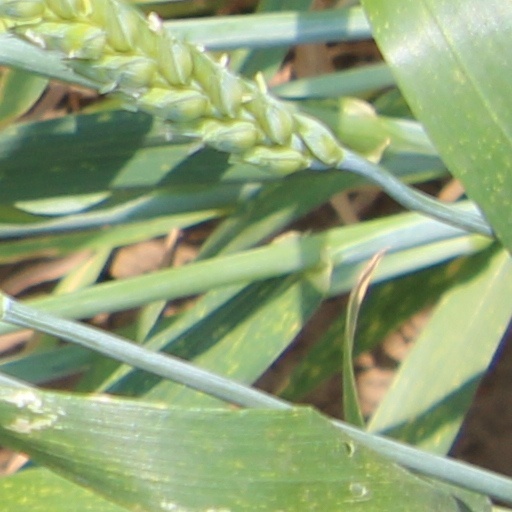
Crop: wheat